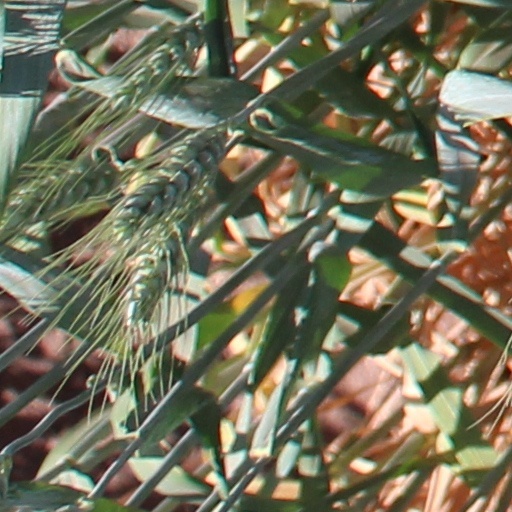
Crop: wheat